Weitsee

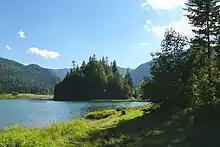
Weitsee from the east

Weitsee is a small lake on between Reit im Winkl and Ruhpolding with an area of 63.60 ha and a maximum depth of 9.30 m. The lake itself is separated into a shallow western and a deeper eastern part by a mountain peninsula. It is the first lake in the Dreiseengebiet (Three Lake Area) followed by the Mittersee and Lödensee. The lakes are located in the valley between the Gurnwandkopf und Dürrnbachhorn next to the Deutsche Alpenstraße B305 (German Alpine Street).